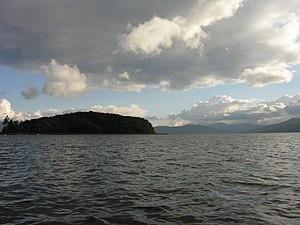
Le Sanctuaire de faune et de flore de l'île de La Corota est une zone protégée dans le département de Nariño, en Colombie.
Les aires protégées de Colombie sont gérées par le Sistema Nacional de Áreas Protegidas ou SINAP.
La laguna de la Cocha, également appelée laguna Guamuez, consiste en un grand barrage naturel d'origine glaciaire, situé dans le corregimiento El Encano de la municipalité de San Juan de Pasto, au sud-ouest de la Colombie. C'est le second lac le plus important du pays après la laguna de Tota. En 2000, par le Decreto 698 du 18 avril, le gouvernement colombien a inscrit la laguna de La Cocha comme étant une zone humide d'importance internationale selon la convention de Ramsar, qualifiant ainsi la première zone de ce type dans la zone andine.